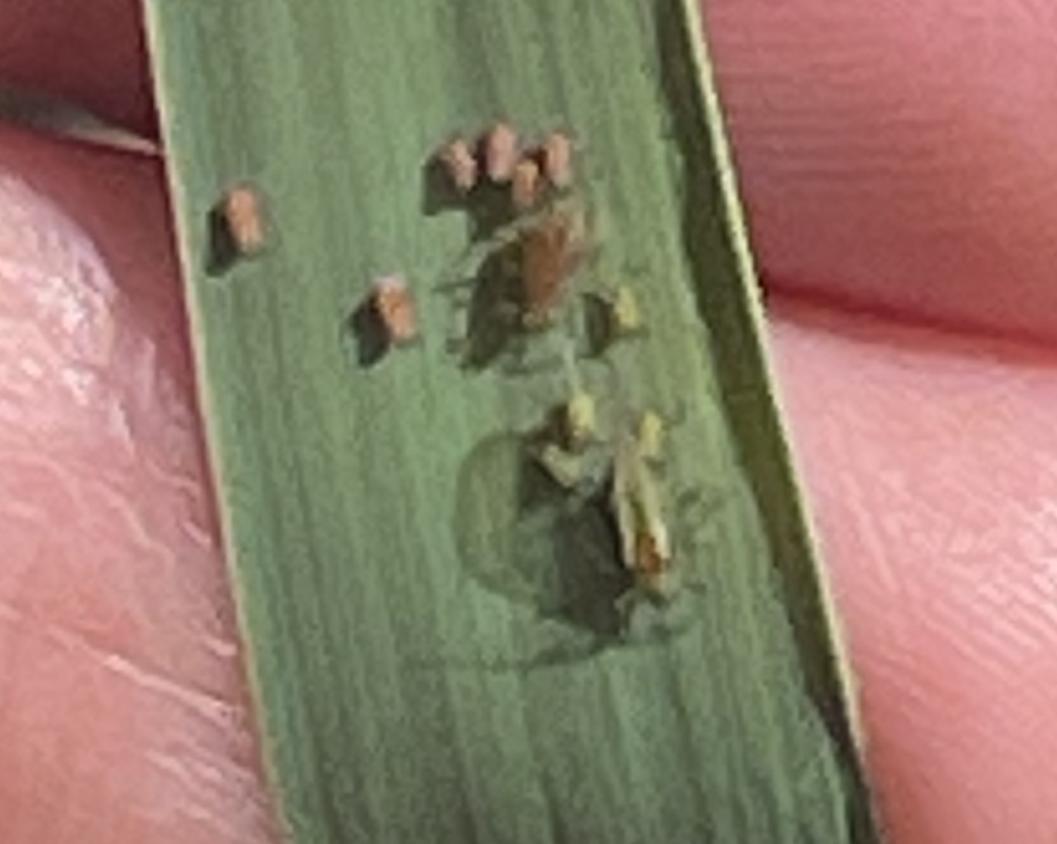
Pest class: english_grain_aphid